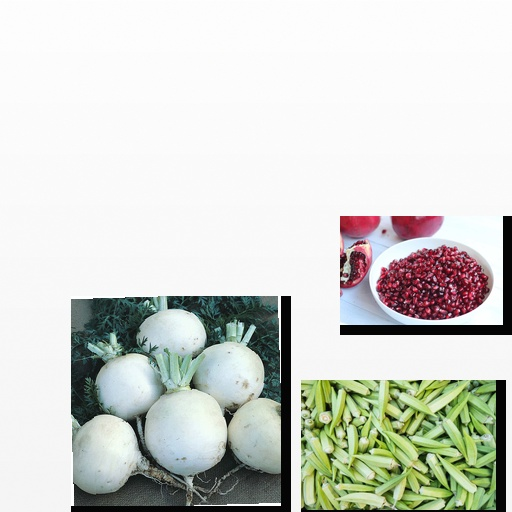
Food items: okra, turnip, pomegranate